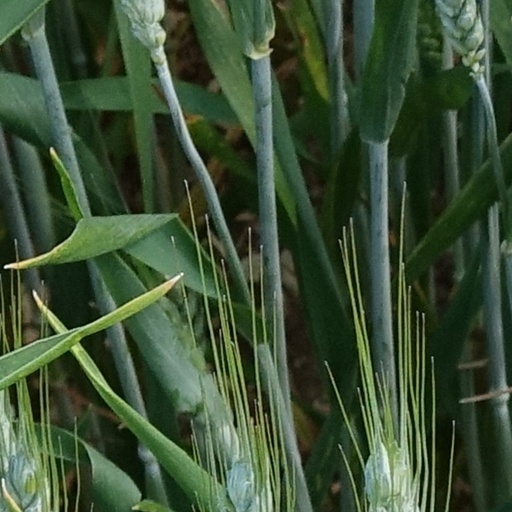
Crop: wheat